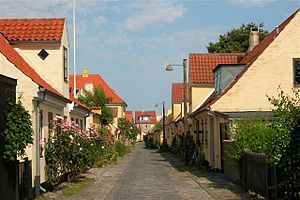
Dragør
Dragør er en by på Amager, ca. 12 kilometer fra Københavns centrum og ikke en del af Hovedstadsområdet. Den er en del af Dragør Kommune og ligger i Region Hovedstaden. Dragør er vokset sammen med Store Magleby, og tilsammen har den bymæssige bebyggelse 12.124 indbyggere.